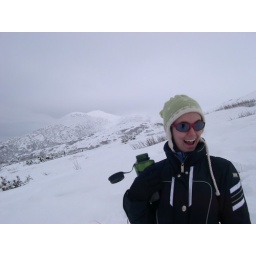
I promise the bottle had water in it